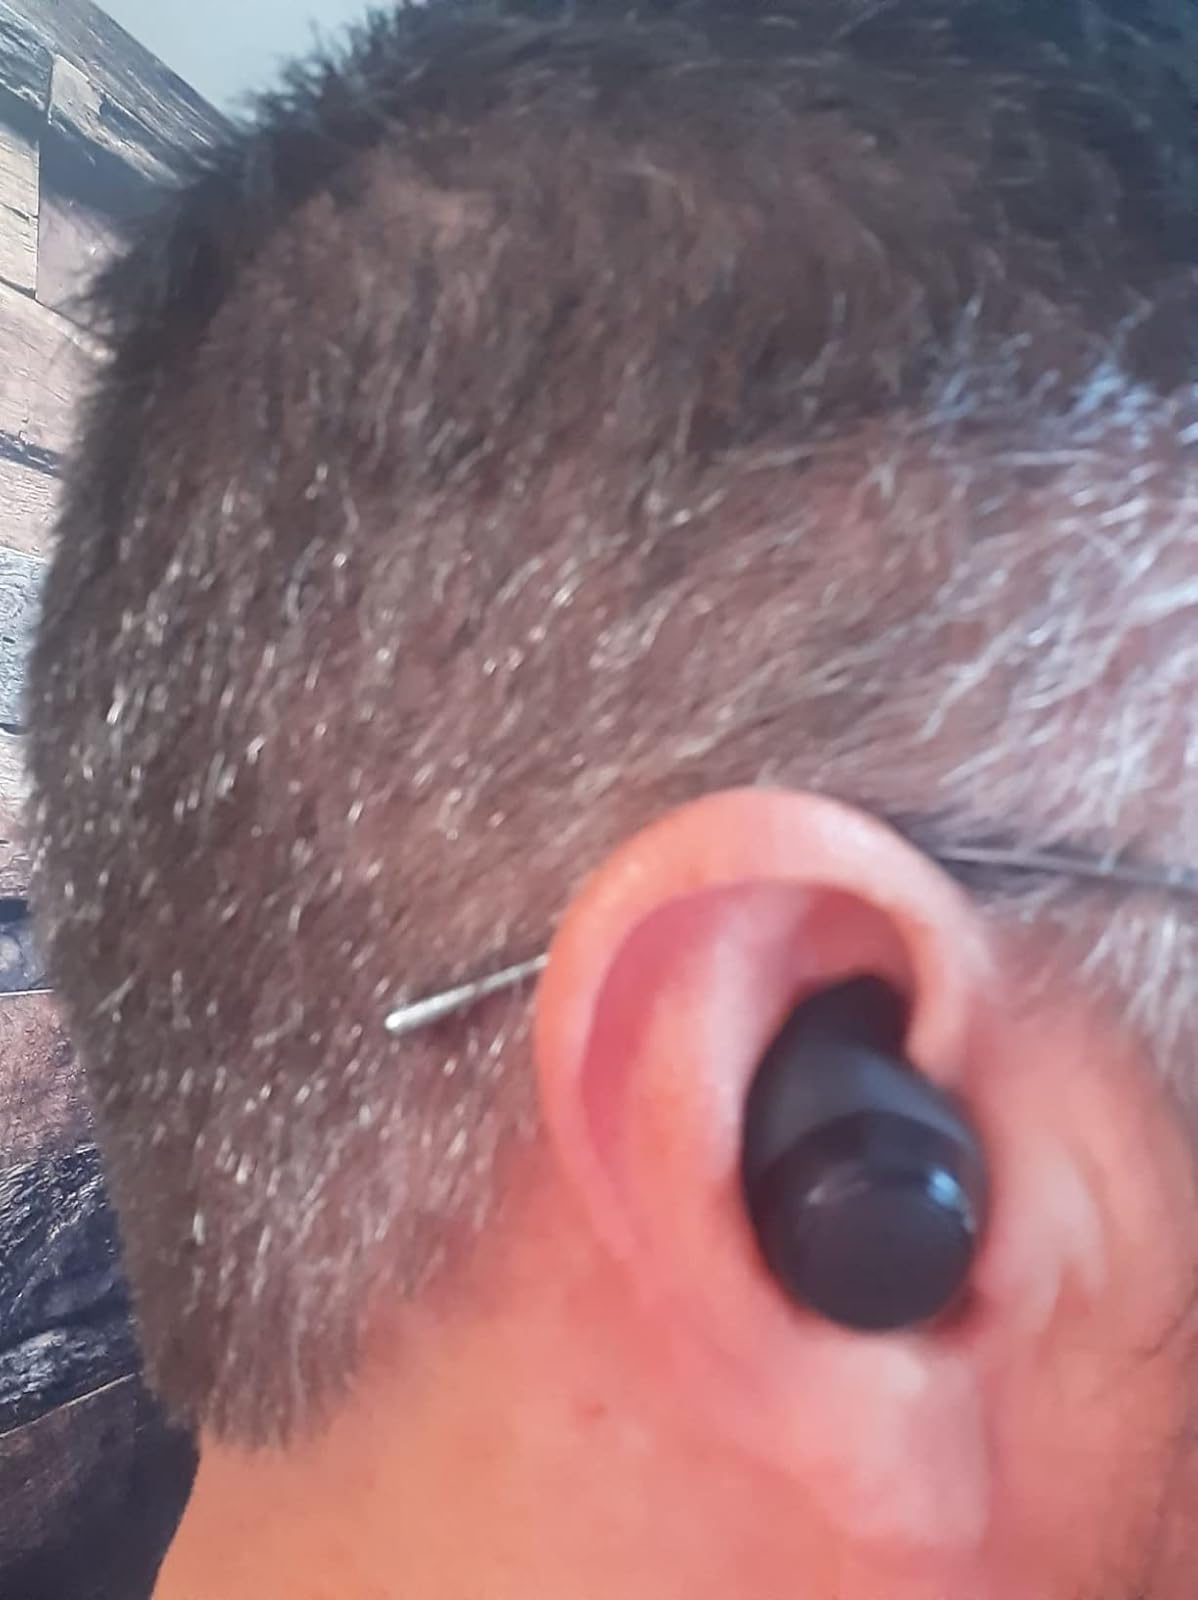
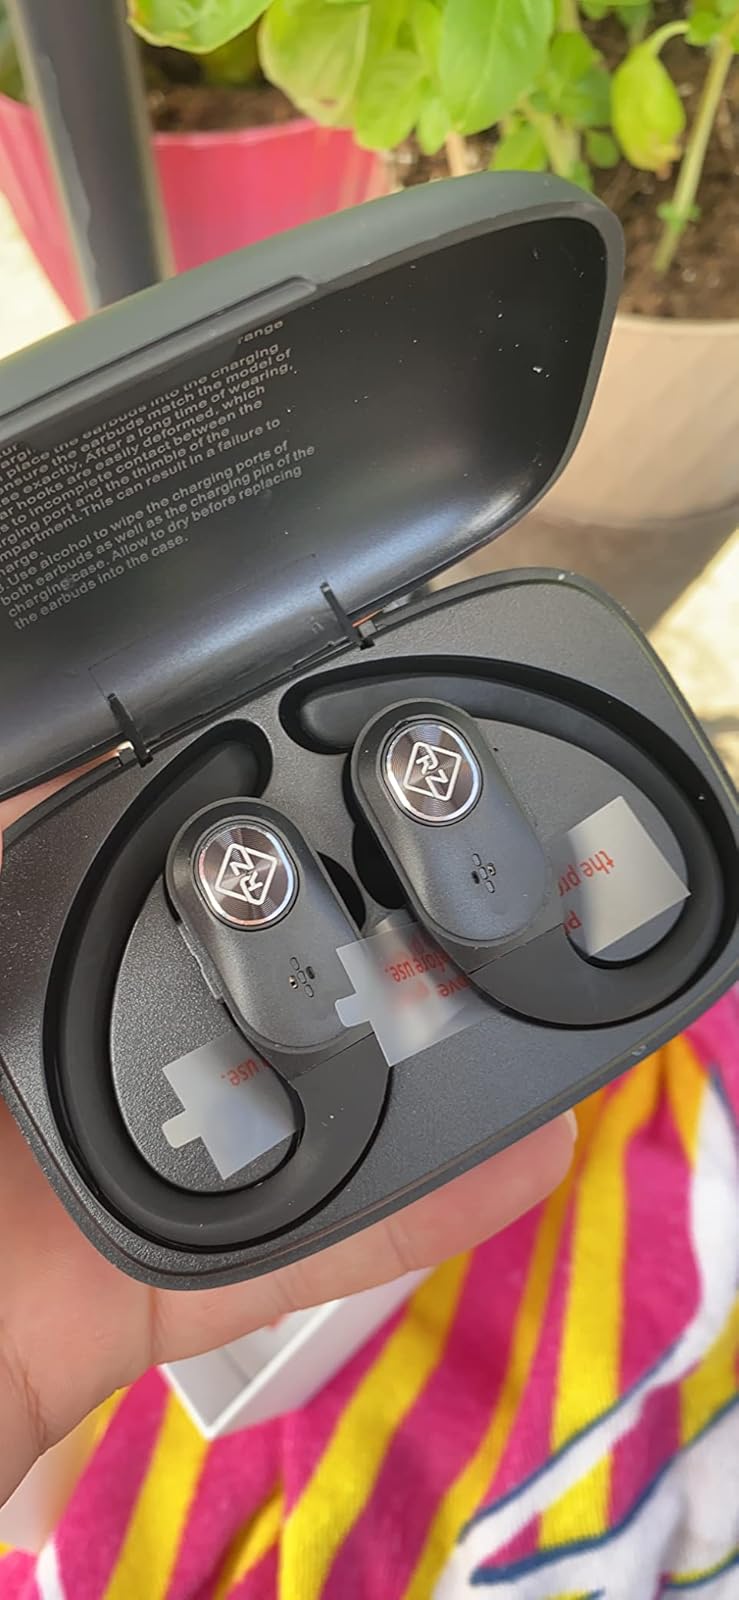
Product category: earbuds
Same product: no